Battle of Bautzen (1945)

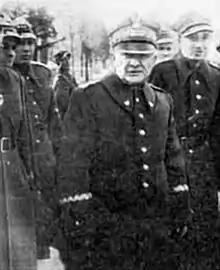
General Karol Świerczewski

Despite the heavy Polish casualties, or possibly because of them, the battle has been largely neglected in Polish historiography. During the period of the People's Republic of Poland it was portrayed merely as a difficult but victorious battle. However, since the fall of communism modern Polish historians have been much more critical of Świerczewski's command, blaming his drive on Dresden for the near destruction of the Polish force. Świerczewski's lack of competence, according to some sources, included commanding the battle while drunk. He was briefly relieved of command by Marshal Konev, but due to the backing of the Soviet high command (most likely the NKVD) he not only retained his position but all controversies were hushed up, and after the war was hailed as a hero. The actions of other Polish officers have also been questioned, such as the 9th Infantry Division commander's decision to advance without sufficient reconnaissance and escort.